Donald Rayfield

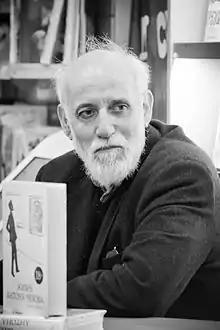

Patrick Donald Rayfield OBE (born 12 February 1942, Oxford) is an English academic and Emeritus Professor of Russian and Georgian at Queen Mary University of London. He is an author of books about Russian and Georgian literature, and about Joseph Stalin and his secret police. He is also a series editor for books about Russian writers and "intelligentsia". He has translated Georgian, Russian and Uzbek poets and prose writers.